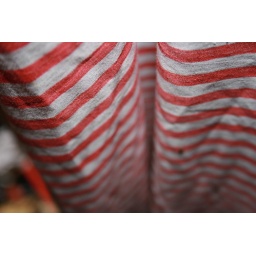
abandoned house beside the train tracks